Nishifu Station

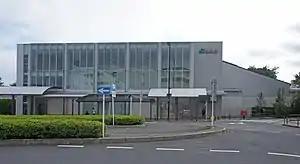
Nishifu Station, September 2019

is a passenger railway station located in the city of Fuchū, Tokyo, Japan, operated by East Japan Railway Company (JR East).